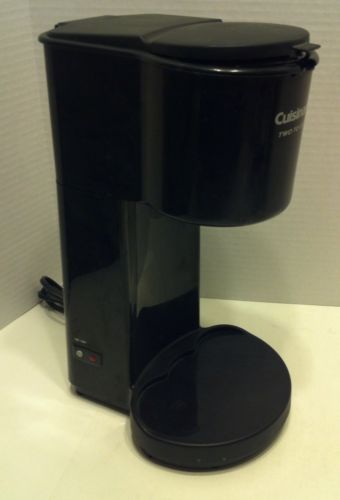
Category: coffee maker